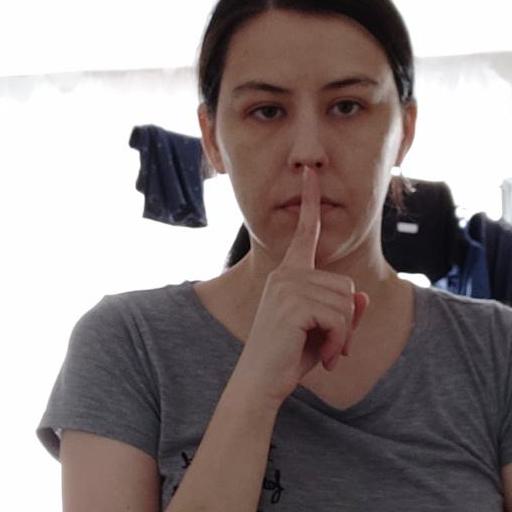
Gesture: mute